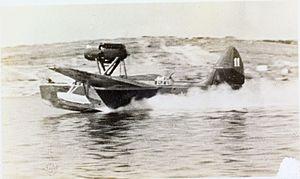
Le Beriev MBR-2 est un hydravion à coque à 2 ponts. Son moteur est placé sur une structure métallique sur la voilure. Il est principalement utilisé par la marine soviétique dans les années 1930 et 1940 pour patrouiller le long des côtes de l'URSS. La production s'arrête fin 1941. Le Beriev MP-1 civil en dérive.